Museum Pasifika

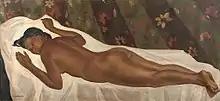
"Reclining nude" by Czesław Mystkowski

Museum Pasifika ("Nusa Dua Bali") is an art museum in Bali, Indonesia. It presents the Asian Pacific’s variety of cultural artefacts.